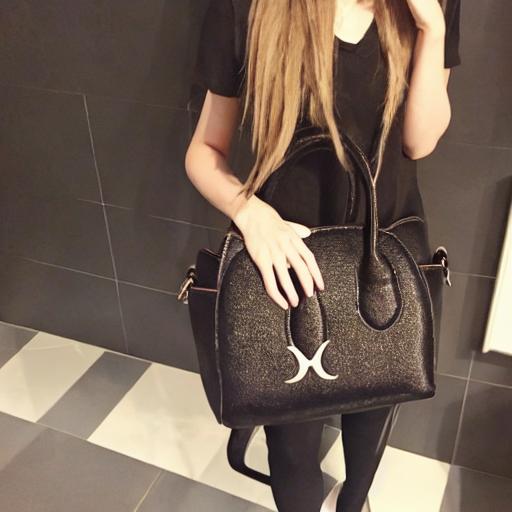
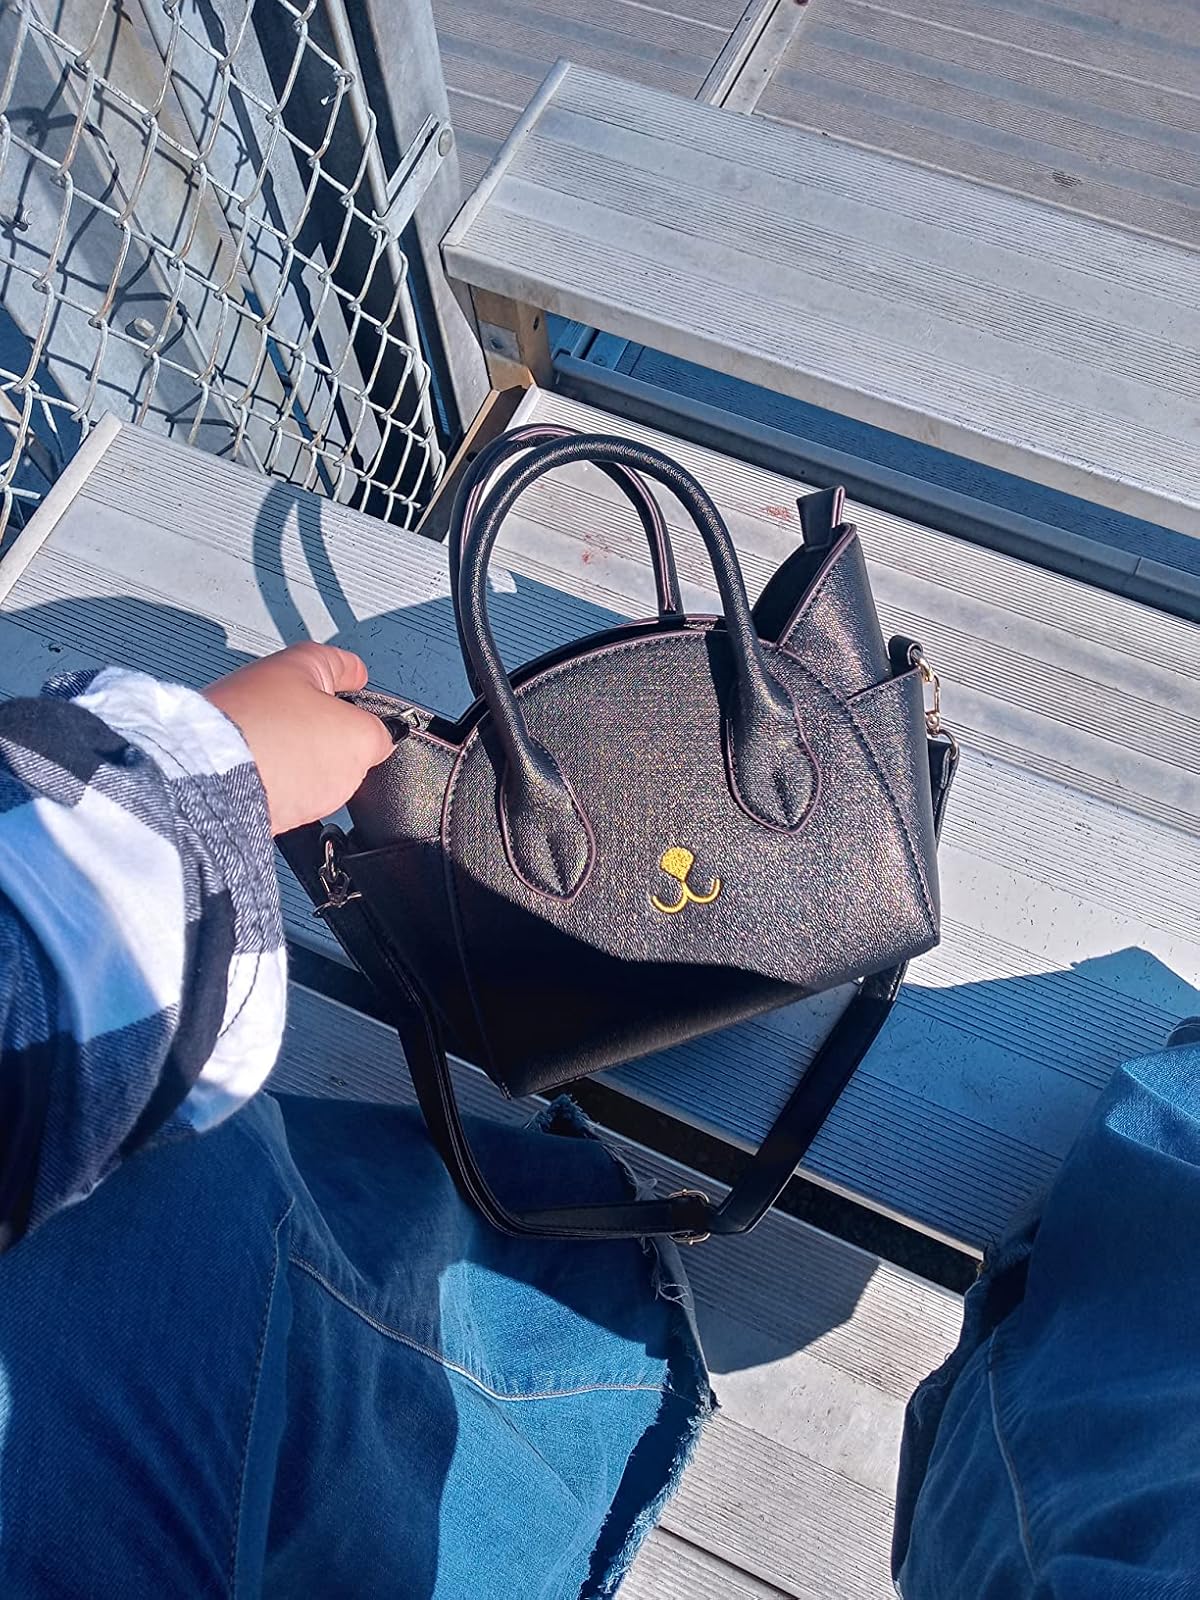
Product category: accessories_handbag
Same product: no